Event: Nepal Earthquake
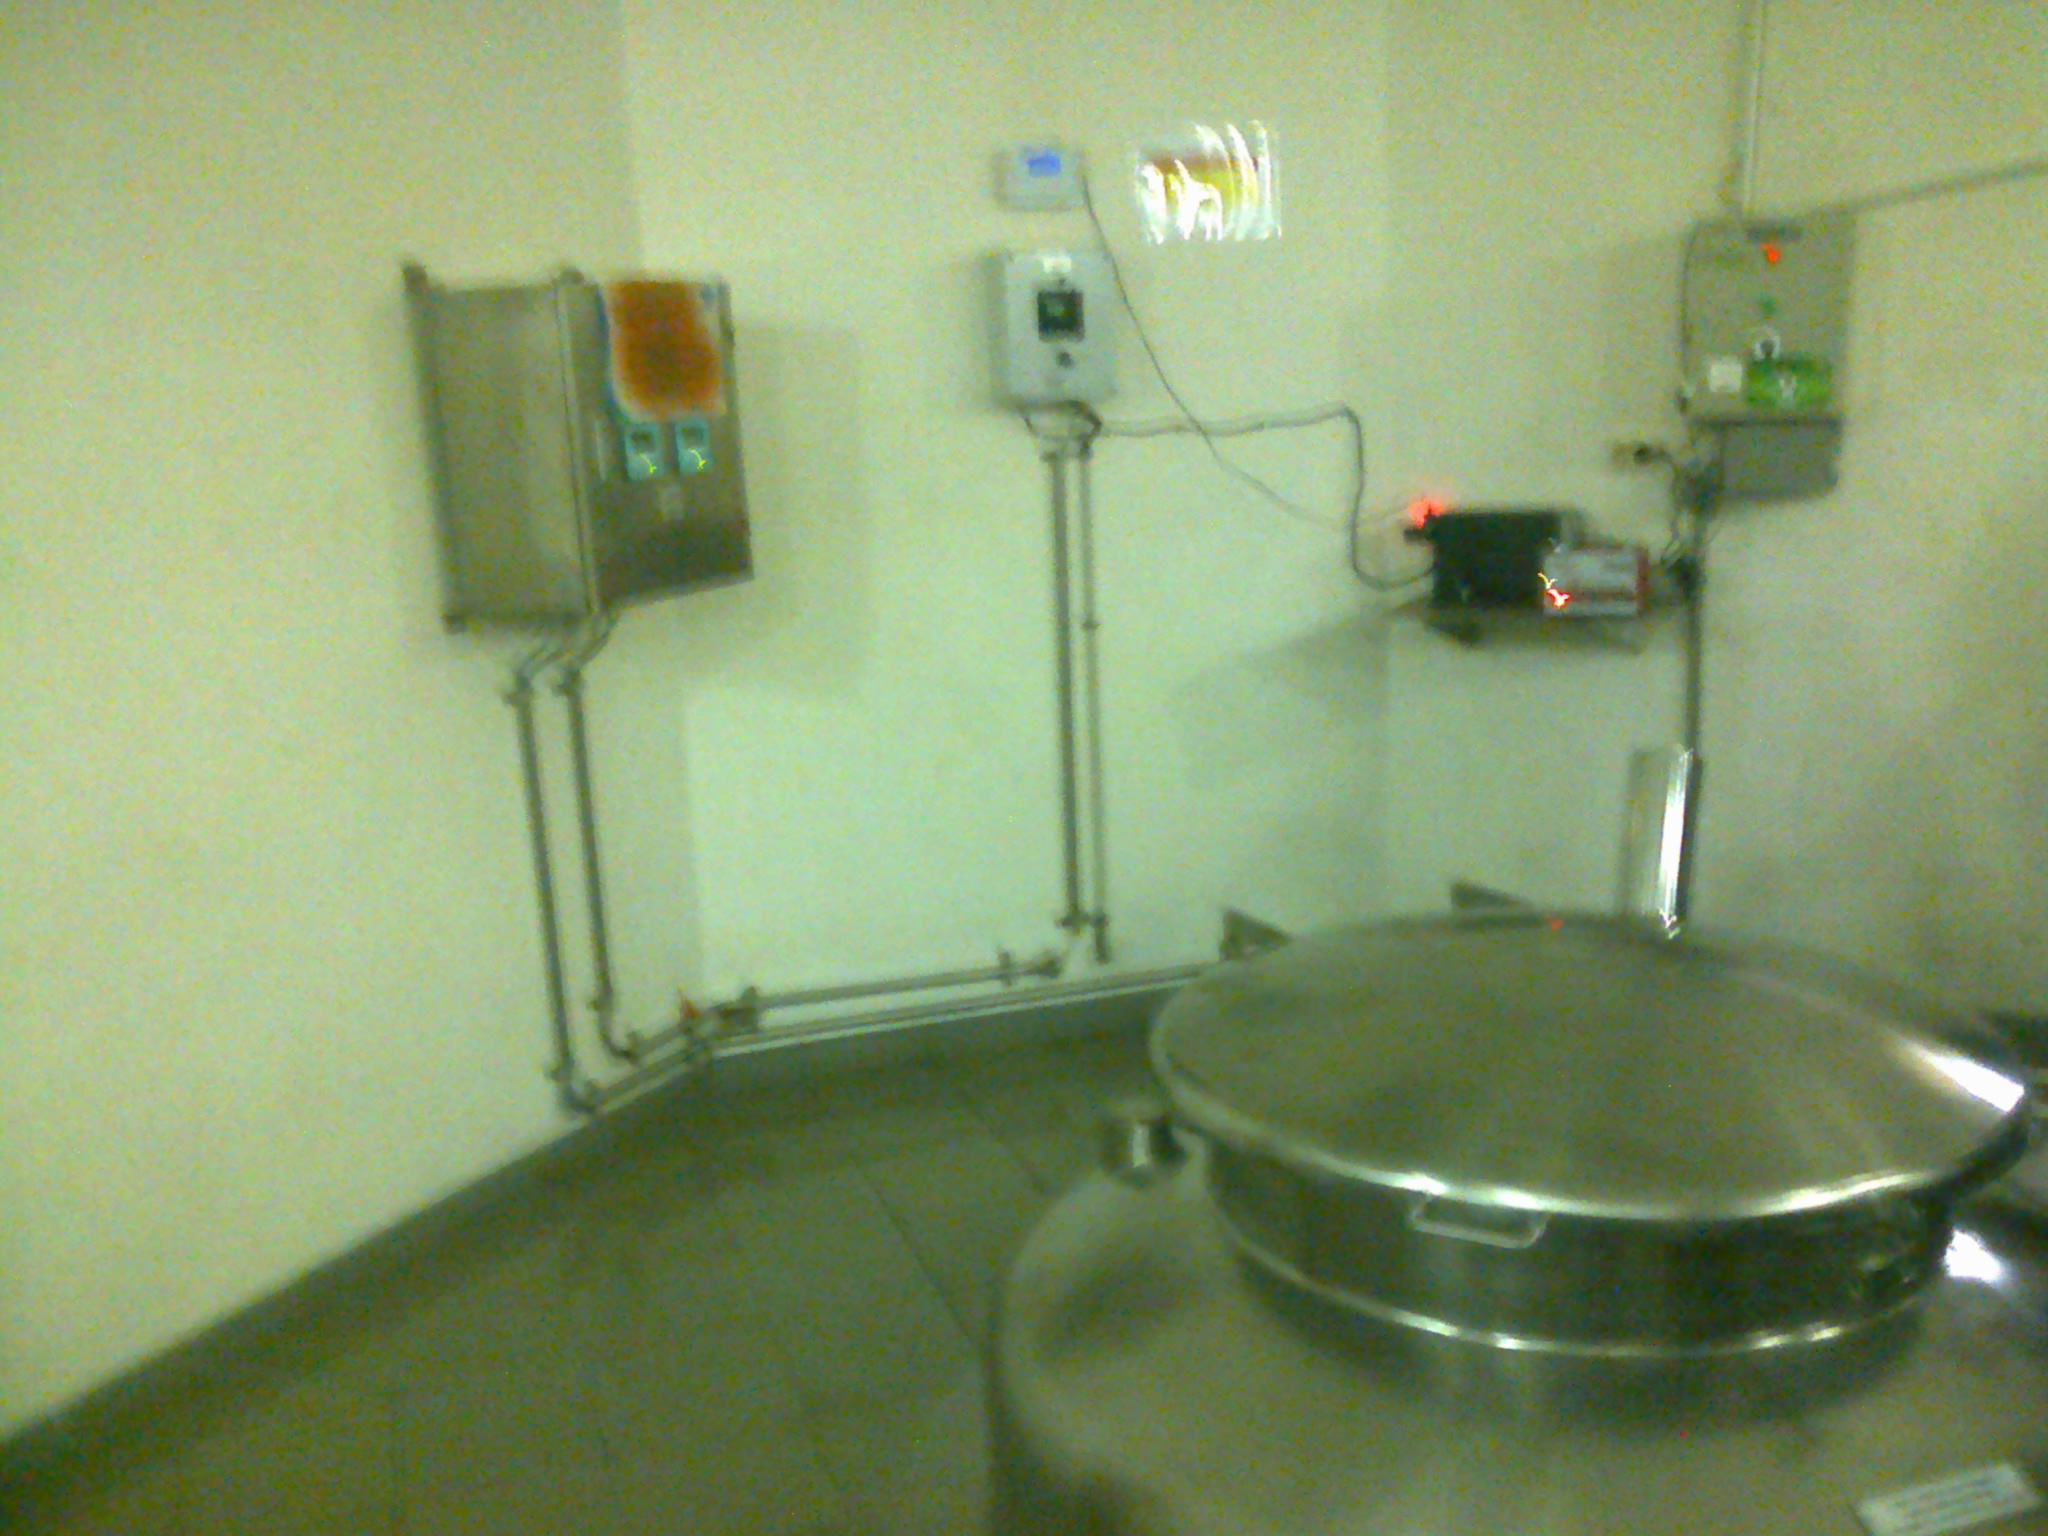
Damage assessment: no_damage